List of airports in São Tomé and Príncipe

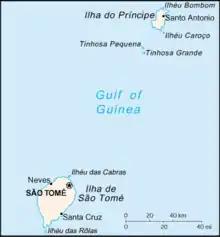
São Tomé and Príncipe

São Tomé and Príncipe, officially the Democratic Republic of São Tomé and Príncipe, is a Portuguese-speaking island nation in the Gulf of Guinea, off the western equatorial coast of Africa. It consists of two islands: São Tomé and Príncipe, located about apart and about , respectively, off the northwestern coast of Gabon. São Tomé and Príncipe are located between the islands of Annobón and Bioko, both part of Equatorial Guinea. The nation is divided into seven districts, six on São Tomé and one on Príncipe. Its capital is the city of São Tomé.